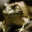
Label: frog